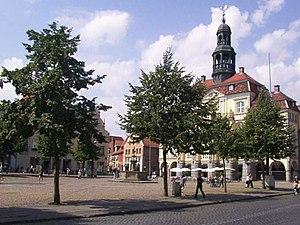
Lunebourg est une ville d'Allemagne située dans le Land de Basse-Saxe.